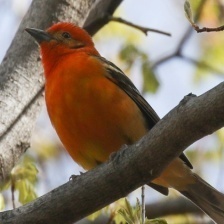
Species: FLAME TANAGER
Scientific name: PIRANGA BIDENTATA